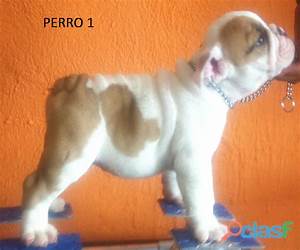
Label: dog